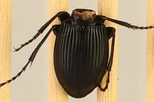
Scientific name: Cyclotrachelus torvus
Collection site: Northern Great Plains Research Laboratory NEON (NOGP), plot NOGP_007